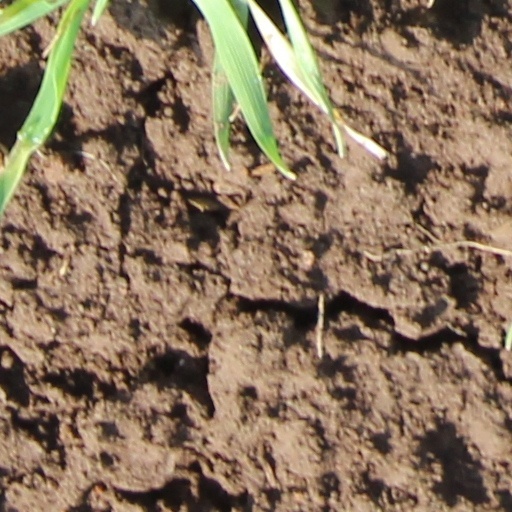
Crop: wheat